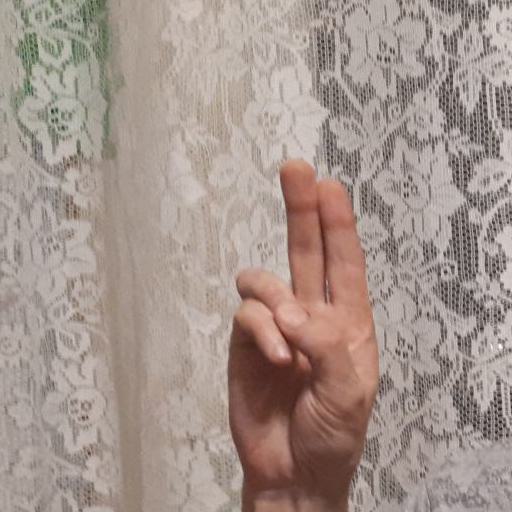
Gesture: two_up